List of rulers of the Tangier International Zone

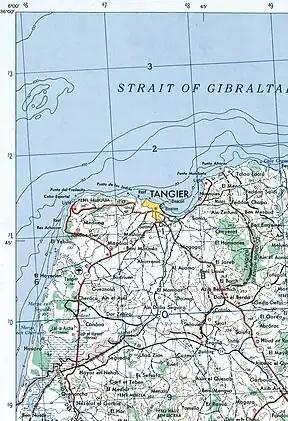
Tangier ("yellow") and the International Zone, 1953.

This is a list of Administrators (with executive authority over the territory and its European populations) and Mendoubs (representatives of the Sultan of Morocco, with authority over the Muslim and Jewish communities) of the Tangier International Zone.